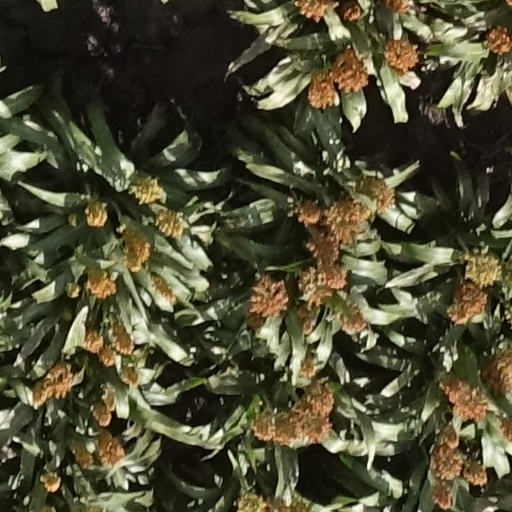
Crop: sorghum